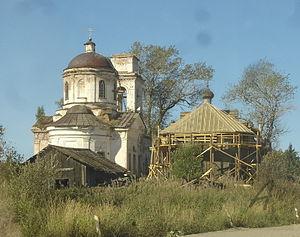
Paltoga, en cyrillique Палтога, est une municipalité de Russie située dans l'oblast de Vologda, sur les rives du lac Onega, dans le Nord-Ouest du pays. Elle est créée le 27 juin 2001 par la fusion de plusieurs villages, Akulova, Aristova, Vasyukova, Korobeinikova, Kuznetsova, Paltogsky Perevoz, Ruhtinova, Semenova, Suhareva, Tronin, Ugolschina et Chebakova Yashkova, dont Kazakov, le centre administratif.